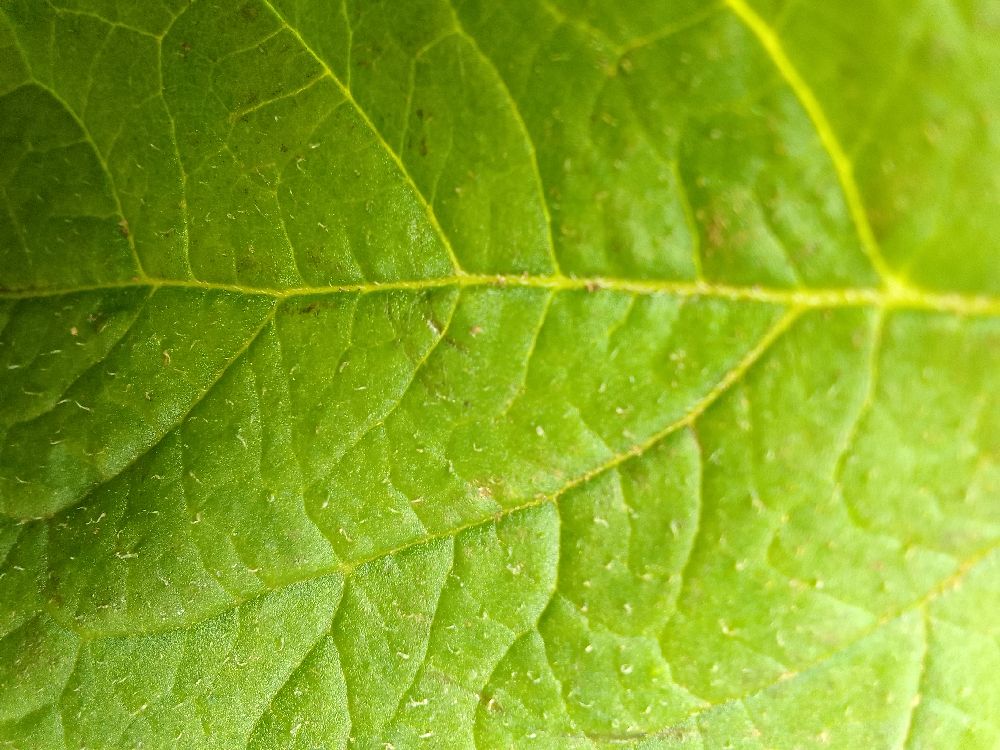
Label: Healthy